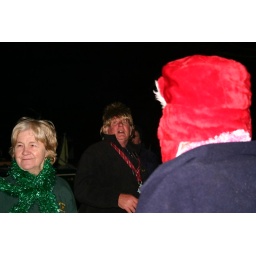
Hazel and someone in a red hat